Niederschönhausen

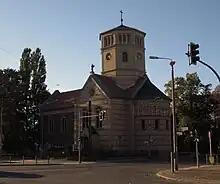
Friedenskirche

The residential area that arose after nearby Berlin had become the German capital is characterised by mansions and dwelling houses, developed primarily around the year 1910 on the former estates of Schönhausen Palace. This short-lived municipality of the former Niederbarnim district merged into Berlin with the "Greater Berlin Act" in 1920.